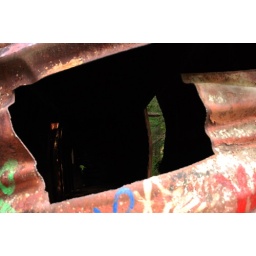
Looking through the hole in a car of a trainwreck in the forest near Whistler